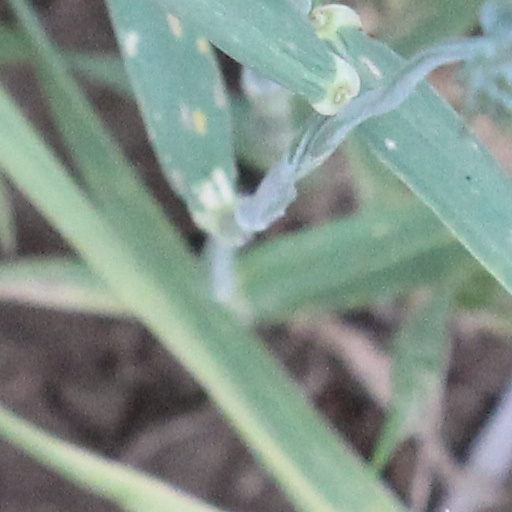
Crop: wheat